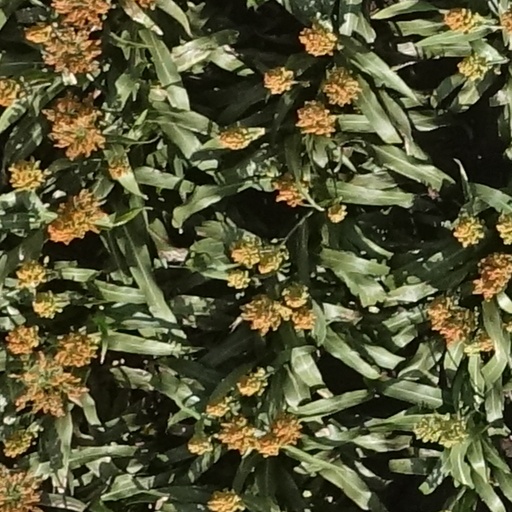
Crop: sorghum